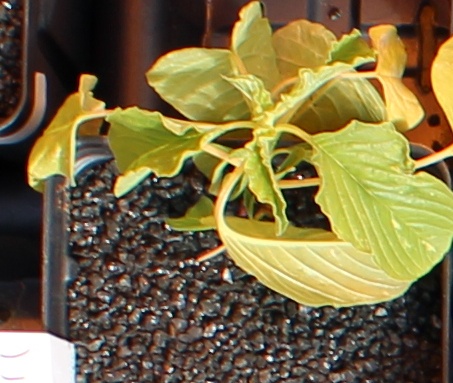
Label: Palmer Amaranth